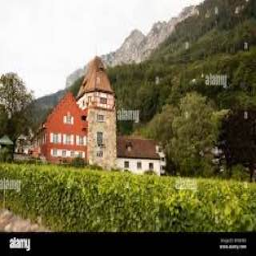
Red House